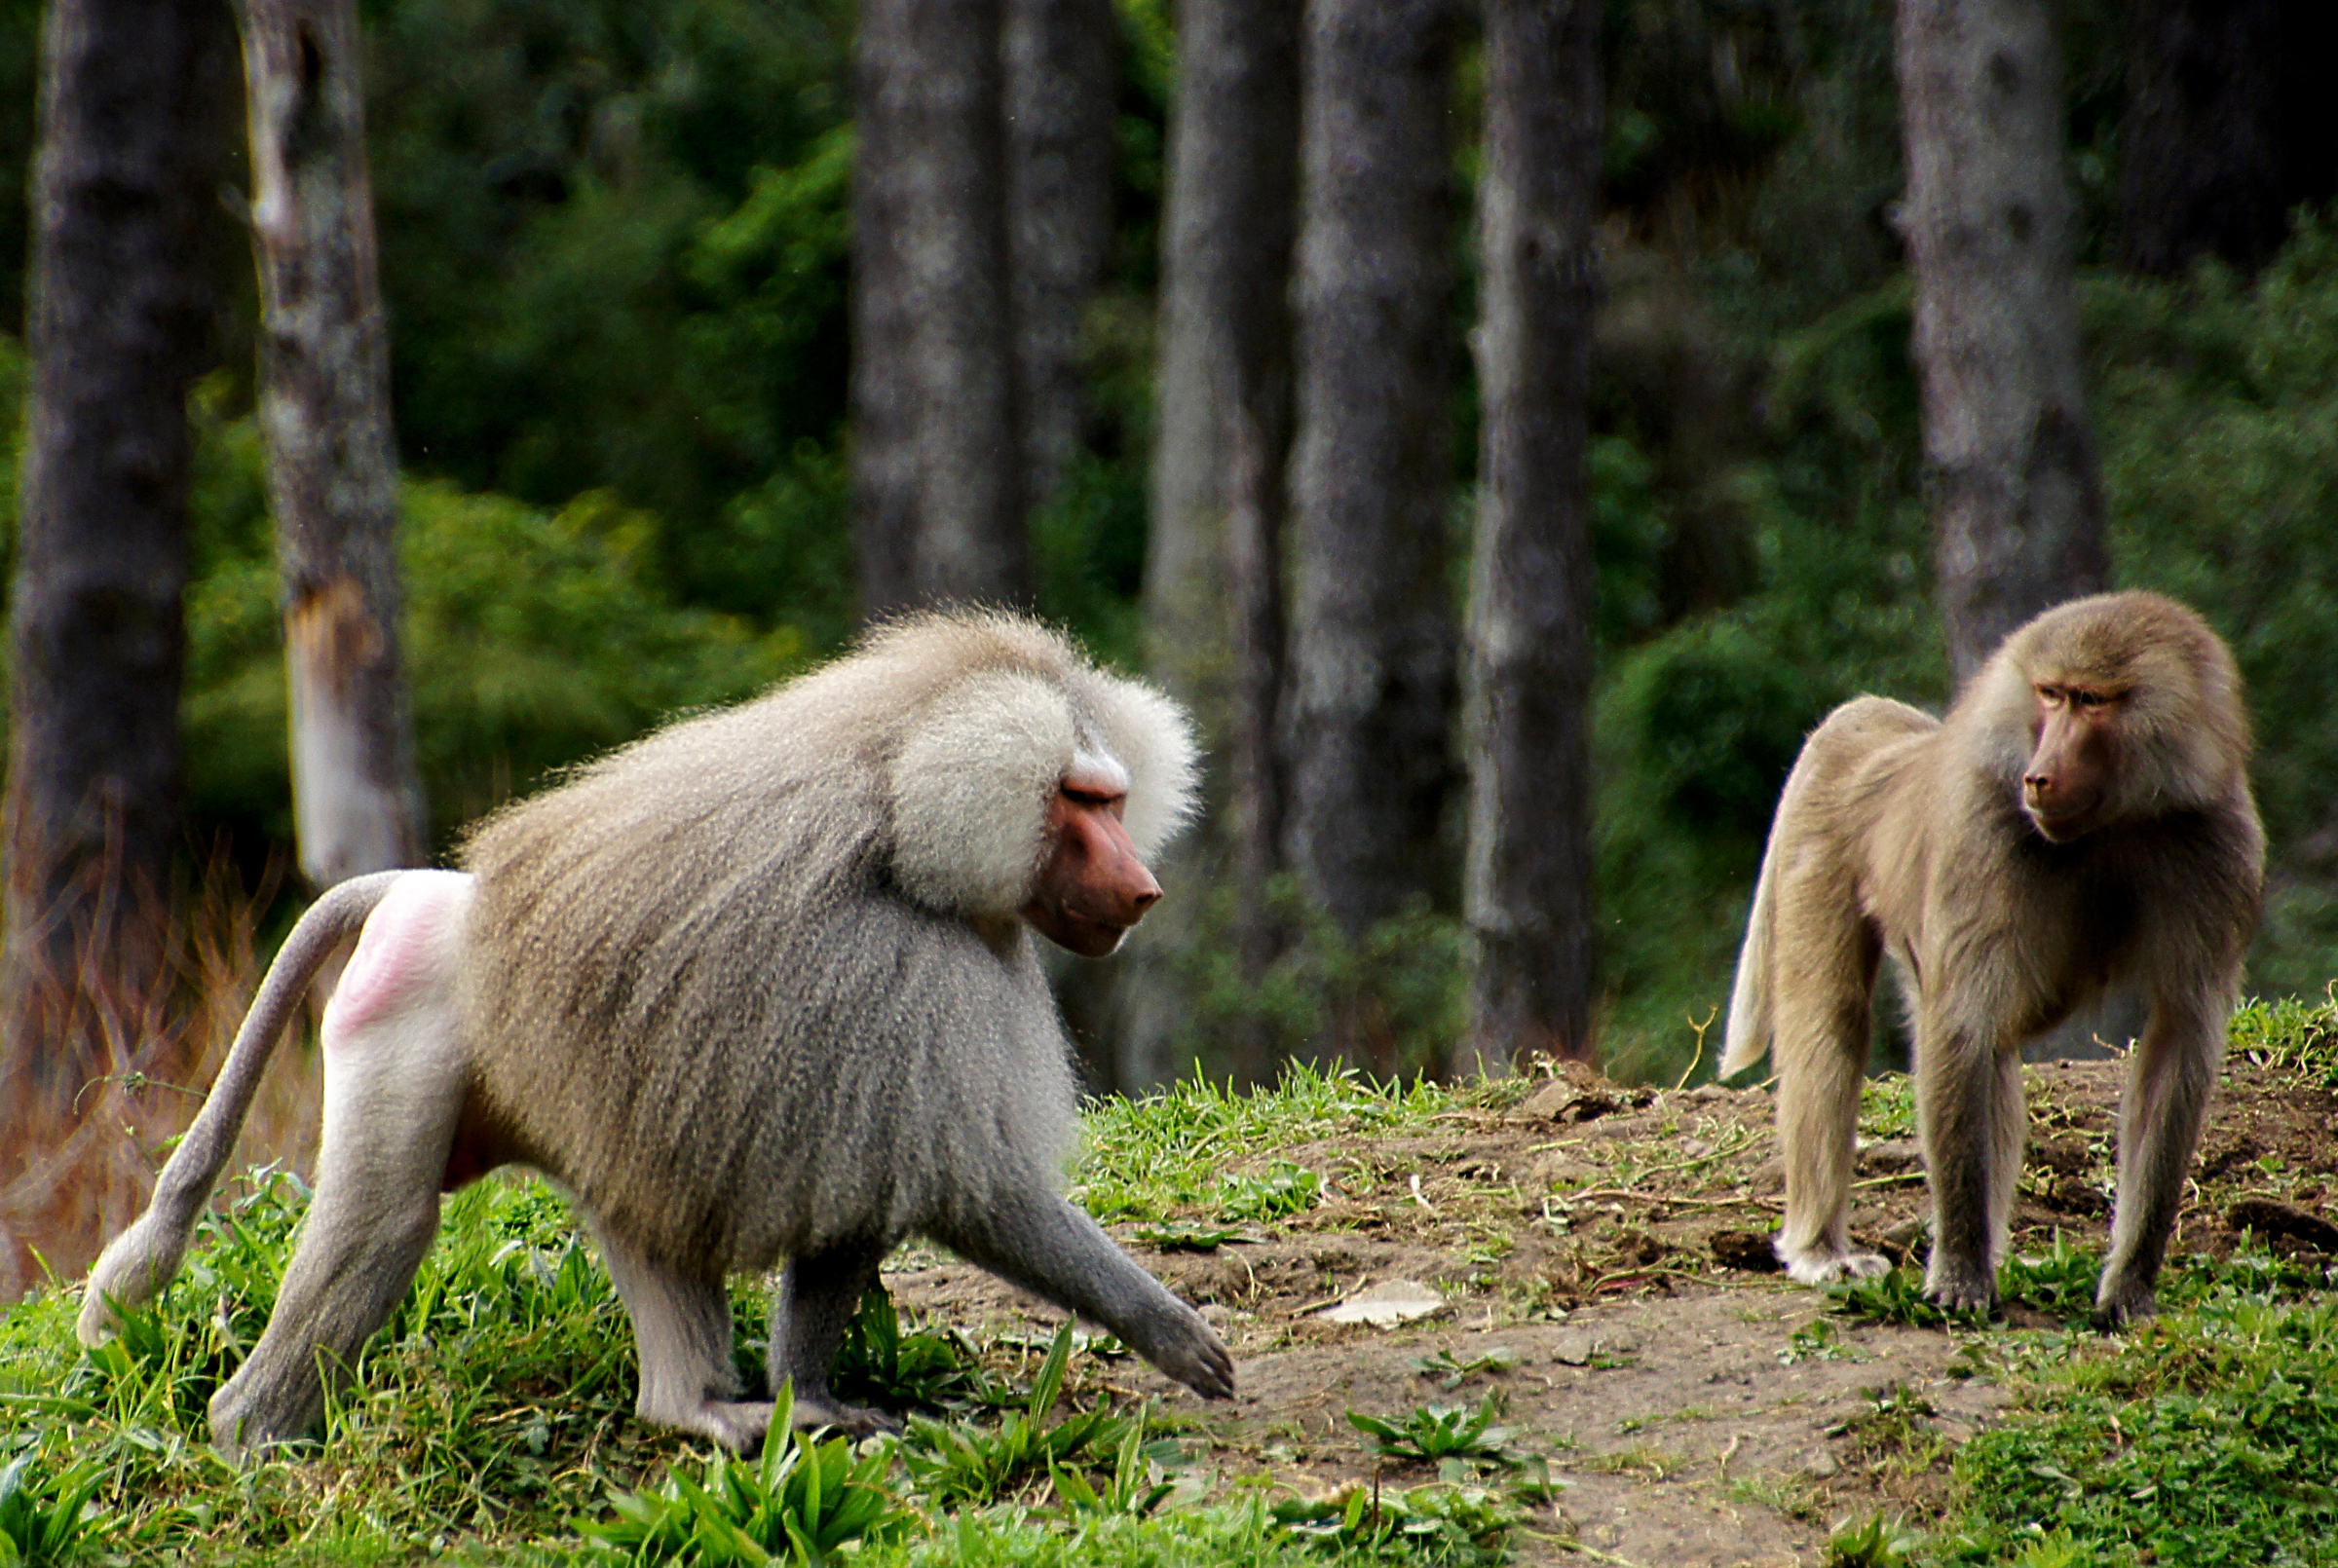
wildlife, zoo, mammal, fauna, primate, baboon, vertebrate, sonydslra580, tamron18270mmpzd, baboons, monkeys, primates, aucklandzoo, macaque, old world monkey